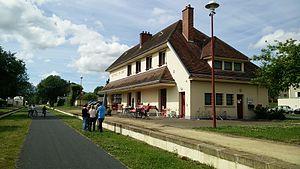
Ancienne gare de Neufchâtel-en-Bray
Neufchâtel-en-Bray, prononcé [nøʃatɛl] ou quelquefois [nœfʃatɛl] est une commune française située dans le département de la Seine-Maritime en région Normandie.